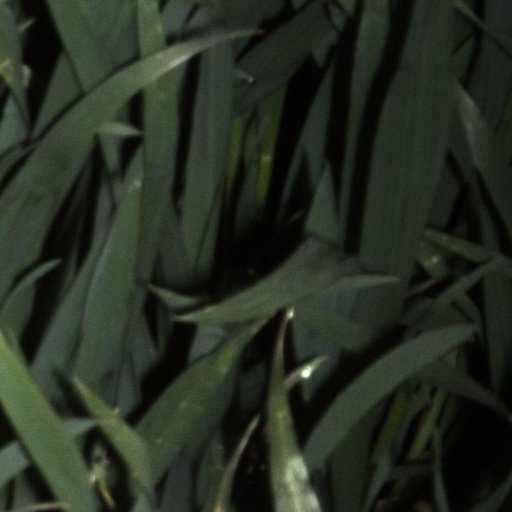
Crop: wheat